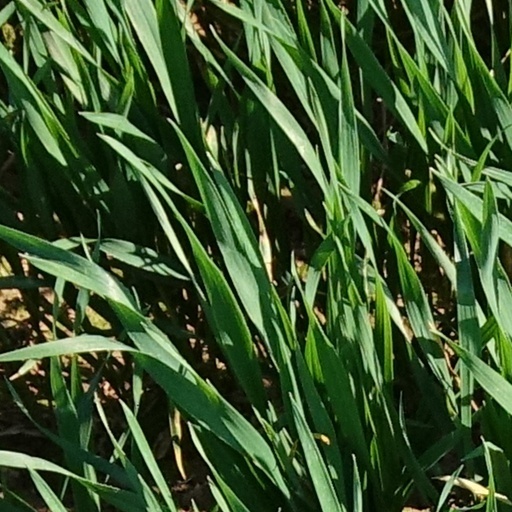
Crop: wheat